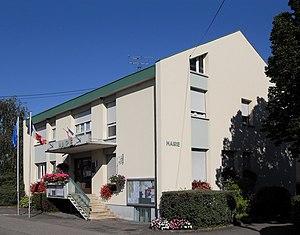
La mairie à Rustenhart
Rustenhart [ʁystənaʁt] est une commune française située dans le département du Haut-Rhin, en région Grand Est.